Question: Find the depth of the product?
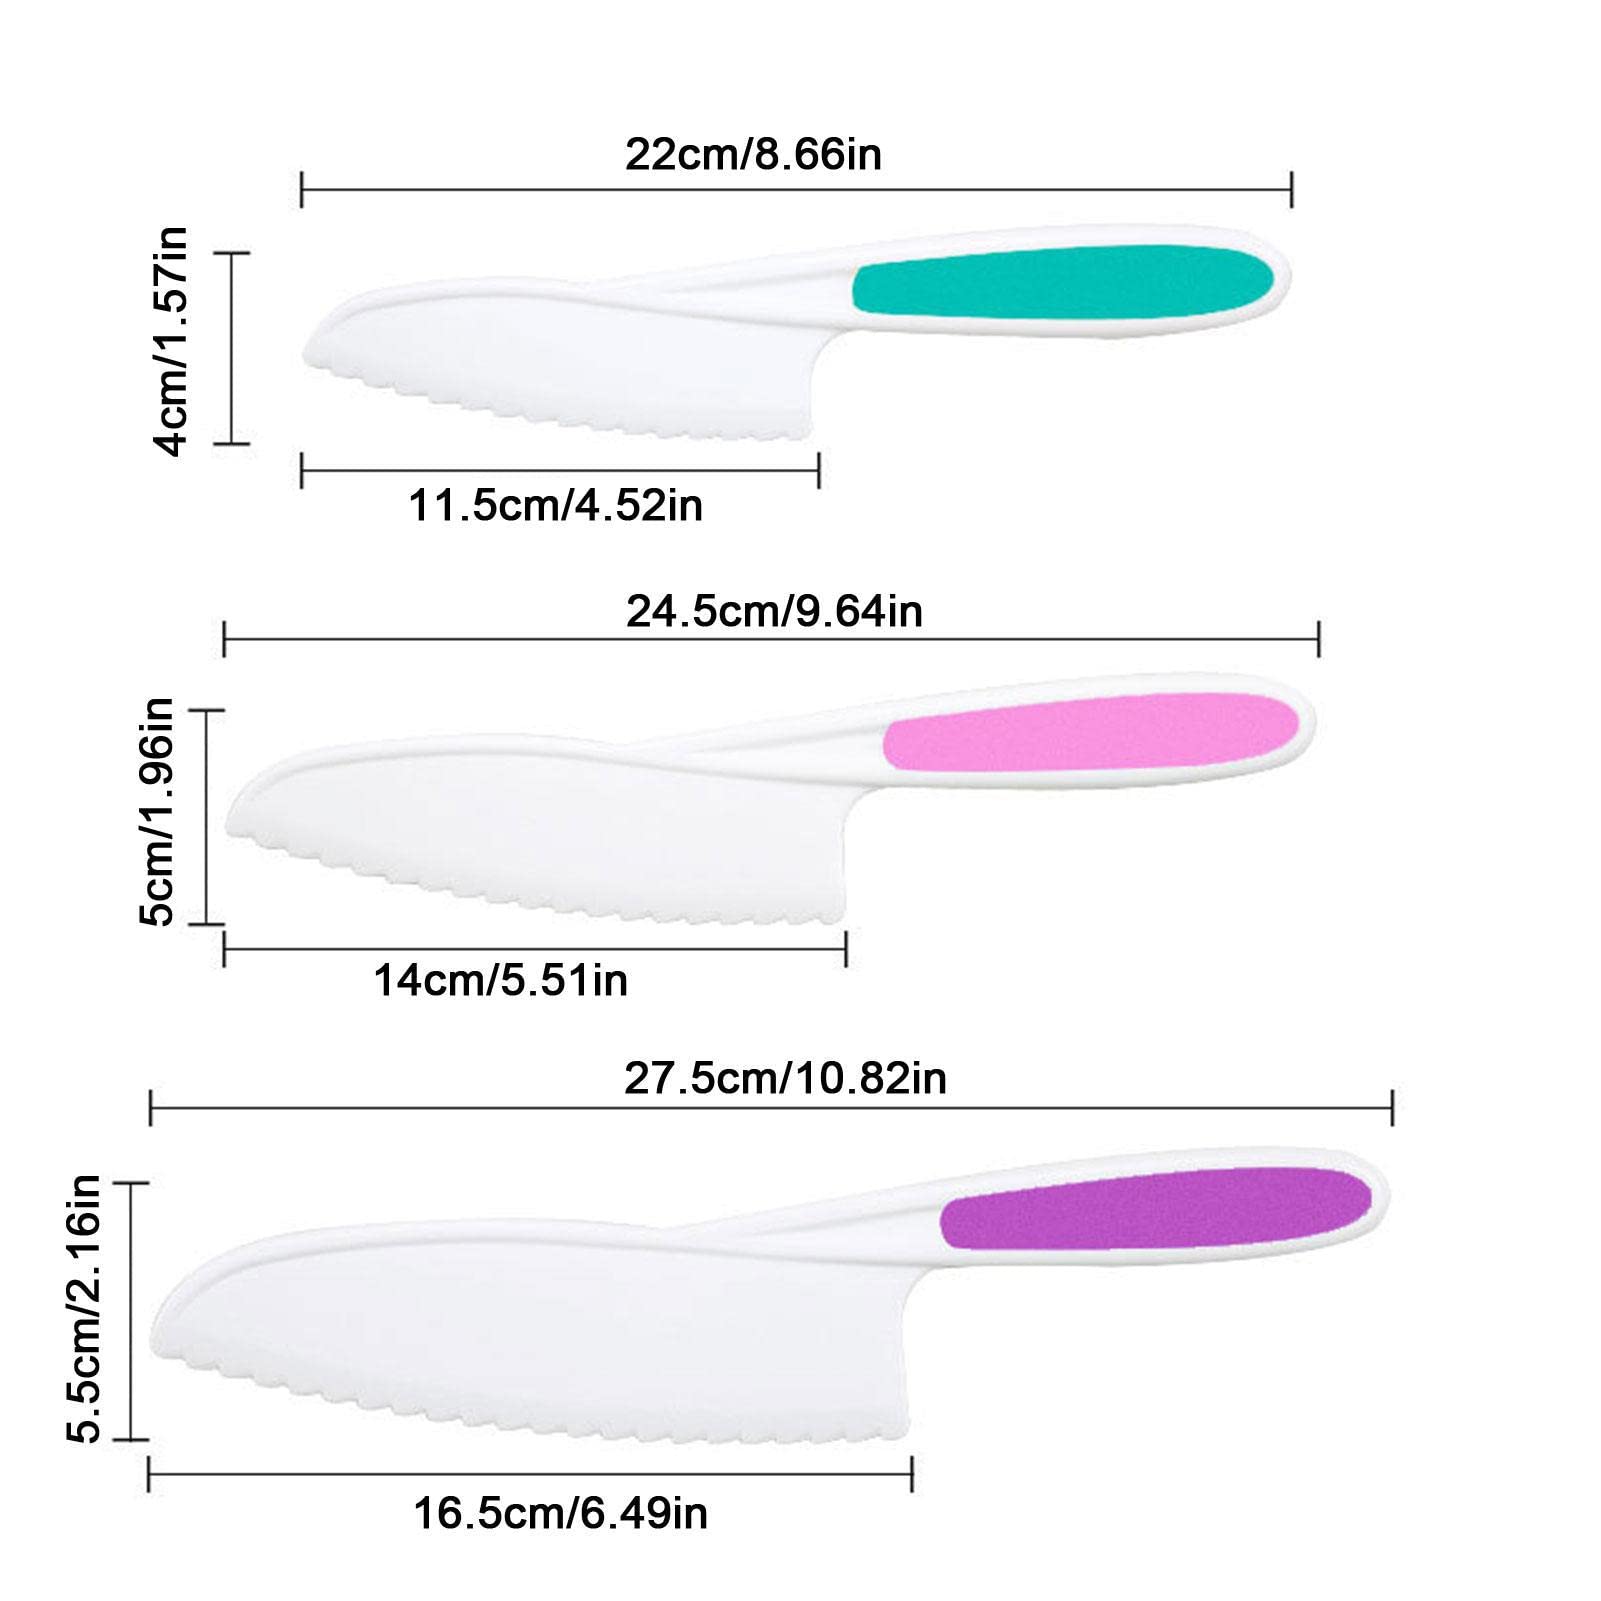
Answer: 27.5 centimetre